Friedrich Sarre

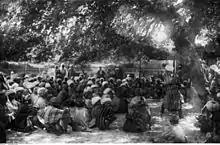
"Fairy-tale narrator" (photographed 1898 in Bukhara by Friedrich Sarre)

He collected art from throughout the Middle East, especially from Persia and Constantinople. These items were put on exhibition in Berlin (1899), and later Paris at the "Exposition des arts musulmans" (1903). He donated most of his collection to the Kaiser Friedrich Museum in Berlin, where from 1921 to 1931 he was the director of its "Islamic department".